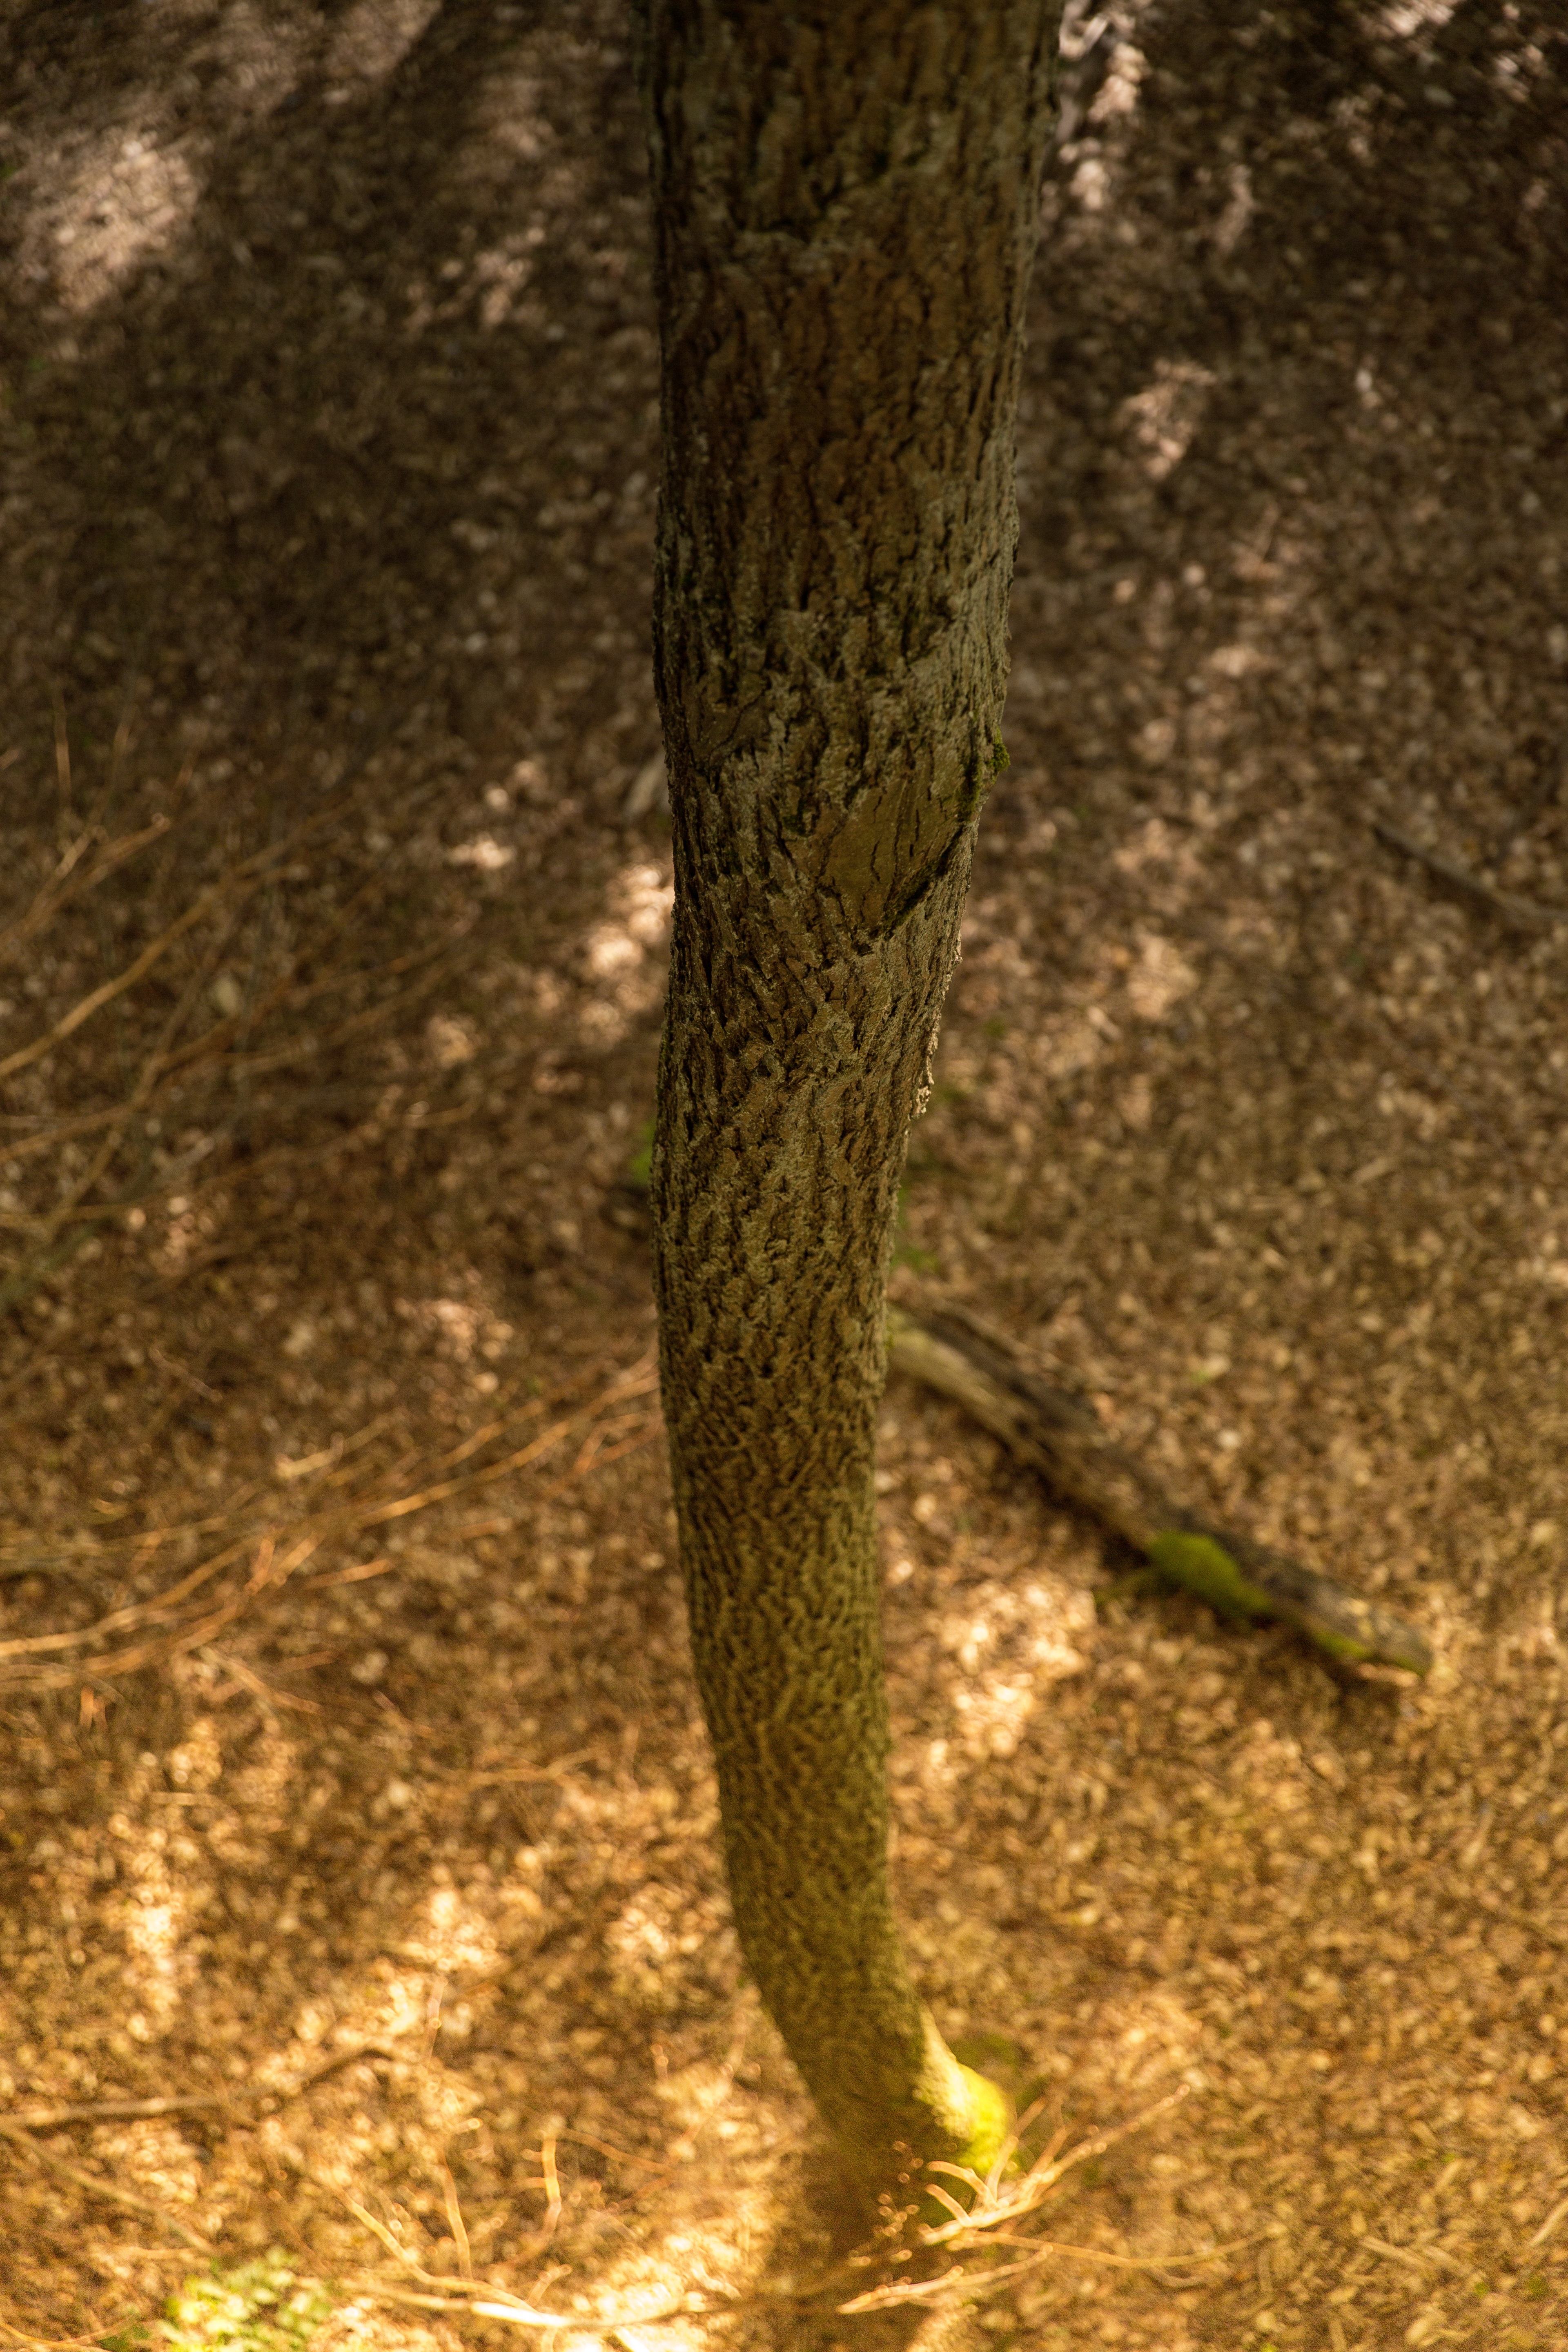
tree, nature, forest, grass, branch, plant, wood, sunshine, leaf, flower, trunk, bark, wildlife, log, green, birch, autumn, soil, botany, flora, fauna, tribe, mushrooms, like, tree bark, tree fungus, annual rings, strains, thicker stem, grass family, plant stem